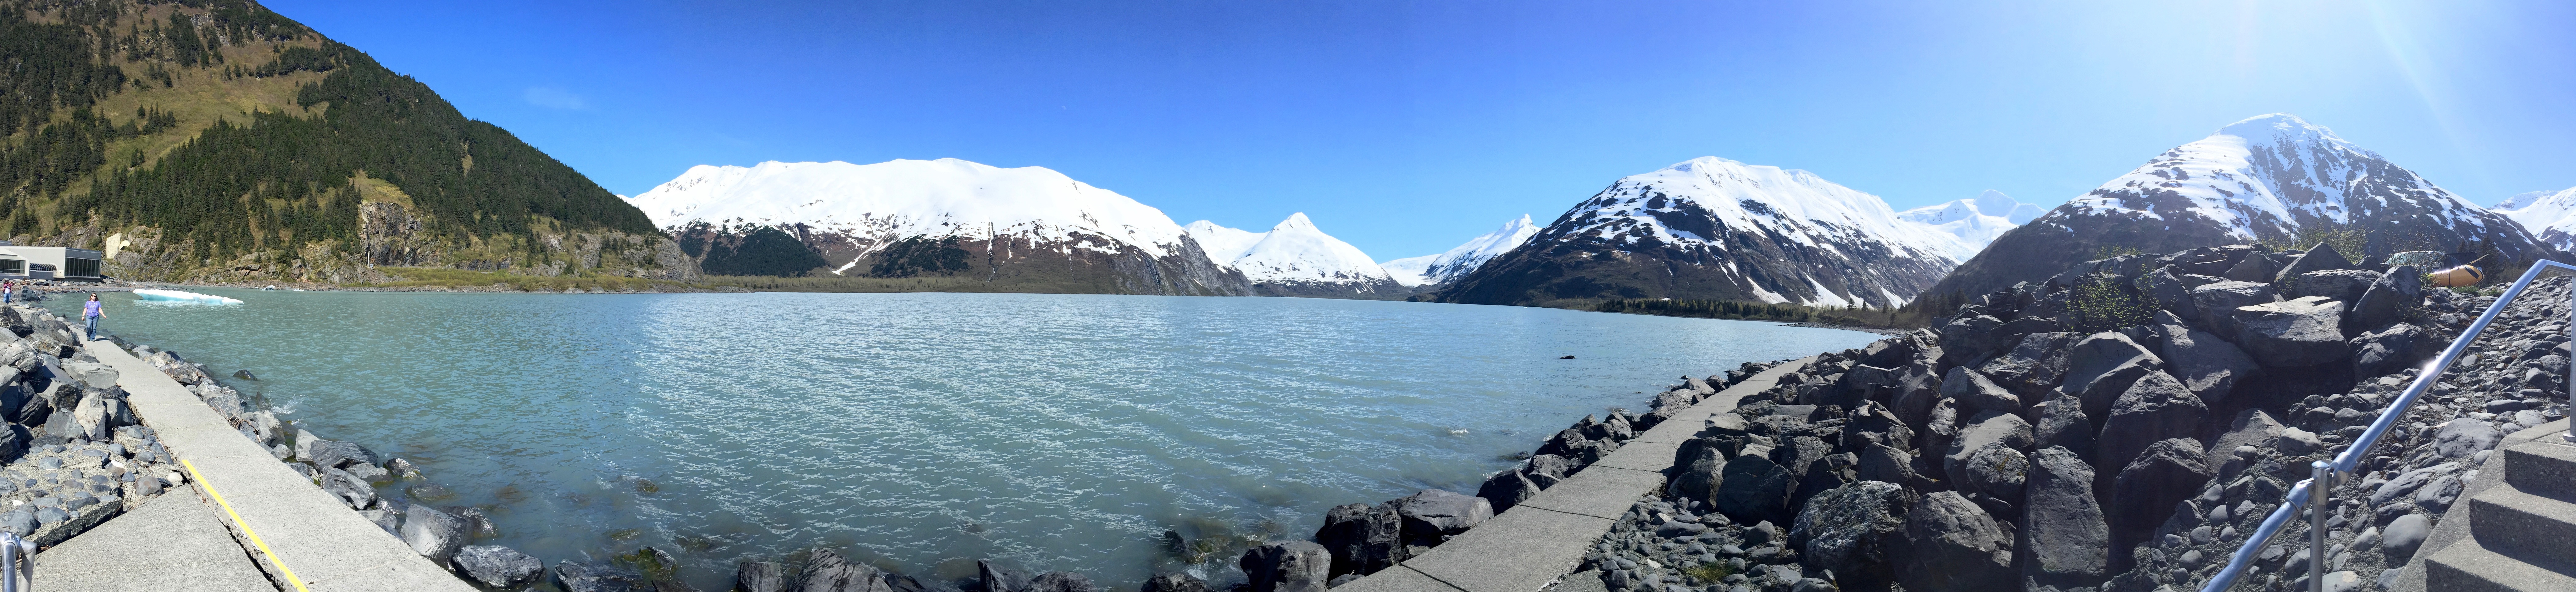
mountain, mountain range, fjord, extreme sport, alps, landform, glacial landform, geological phenomenon